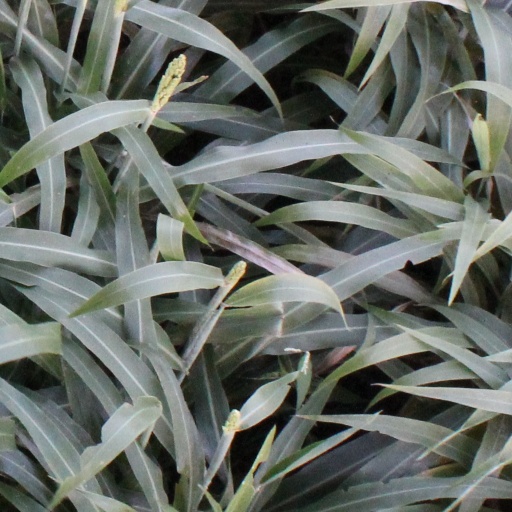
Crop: sorghum